Inside Fighting Canada

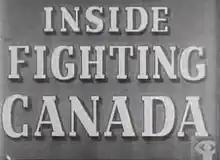
Opening title

Inside Fighting Canada is an 11-minute 1942 Canadian documentary film, made by the National Film Board of Canada (NFB) as part of the wartime "Canada Carries On" series. The film, written and directed by Jane Marsh and produced by James Beveridge, was an account of the Canadian military during the Second World War. The film's French version is titled "Canada en guerre".